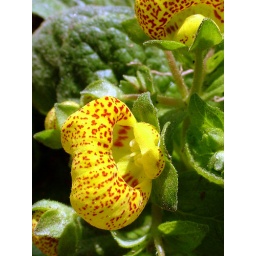
Exotic yellow spotted flower in my garden